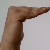
The image shows a hand gesture representing a space in Indian Sign Language.